Carloctavismo

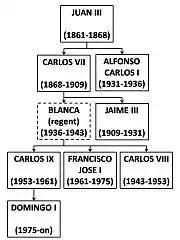
most recent Carlist pretenders according to the current Carloctavista reading

The orphaned Carloctavistas found themselves in total disarray. Most of them, perceiving their cause as hopeless, withdrew to privacy, a few started to near the Javieristas, while almost none joined supporters of Don Juan, by another Carlist branch considered the legitimate heir. Those sticking to the Octavista line focused their attention on different relatives of Don Carlos. Cora y Lira advanced the cause of his older brother, Don Antonio, who seemed leaning towards some sort of political activity. Early 1954 Cora convinced most members of Comunión Católico-Monárquica executive to welcome Don Antonio as Carlos IX, the move which caught him by surprise. Following brief vacillation period, later that year Don Antonio declared that he would not assume any political activity. Most Carloctavista leaders were overwhelmed by this sequence of disasters and sensed that their cause was turning into a grotesque; one of them concluded that "estamos, queridos compañeros, en el más absoluto y completo de los ridículos".